Anita Bonds

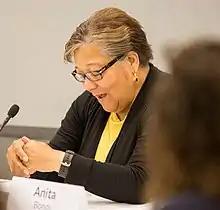
Anita Bonds at DC Long-Term Housing Affordability Roundtable (2016)

Bonds introduced legislation to limit property taxes on senior citizens. Her bill exempted homeowners with a moderate income or lower who have lived in the District for 15 consecutive years.